Avenue Foch station

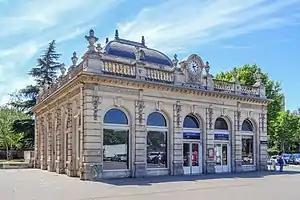
Passenger building in 2017.

Avenue Foch station is a station in the Paris express suburban rail system, the RER. It is in the 16th arrondissement of Paris. It had previous been called Avenue du Bois de Boulogne as part of the Auteuil line, but was renamed following the change to the road itself. The station was once a "sunken" station, meaning that it was not covered.